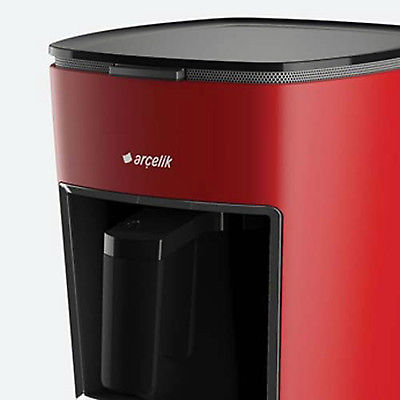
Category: coffee maker